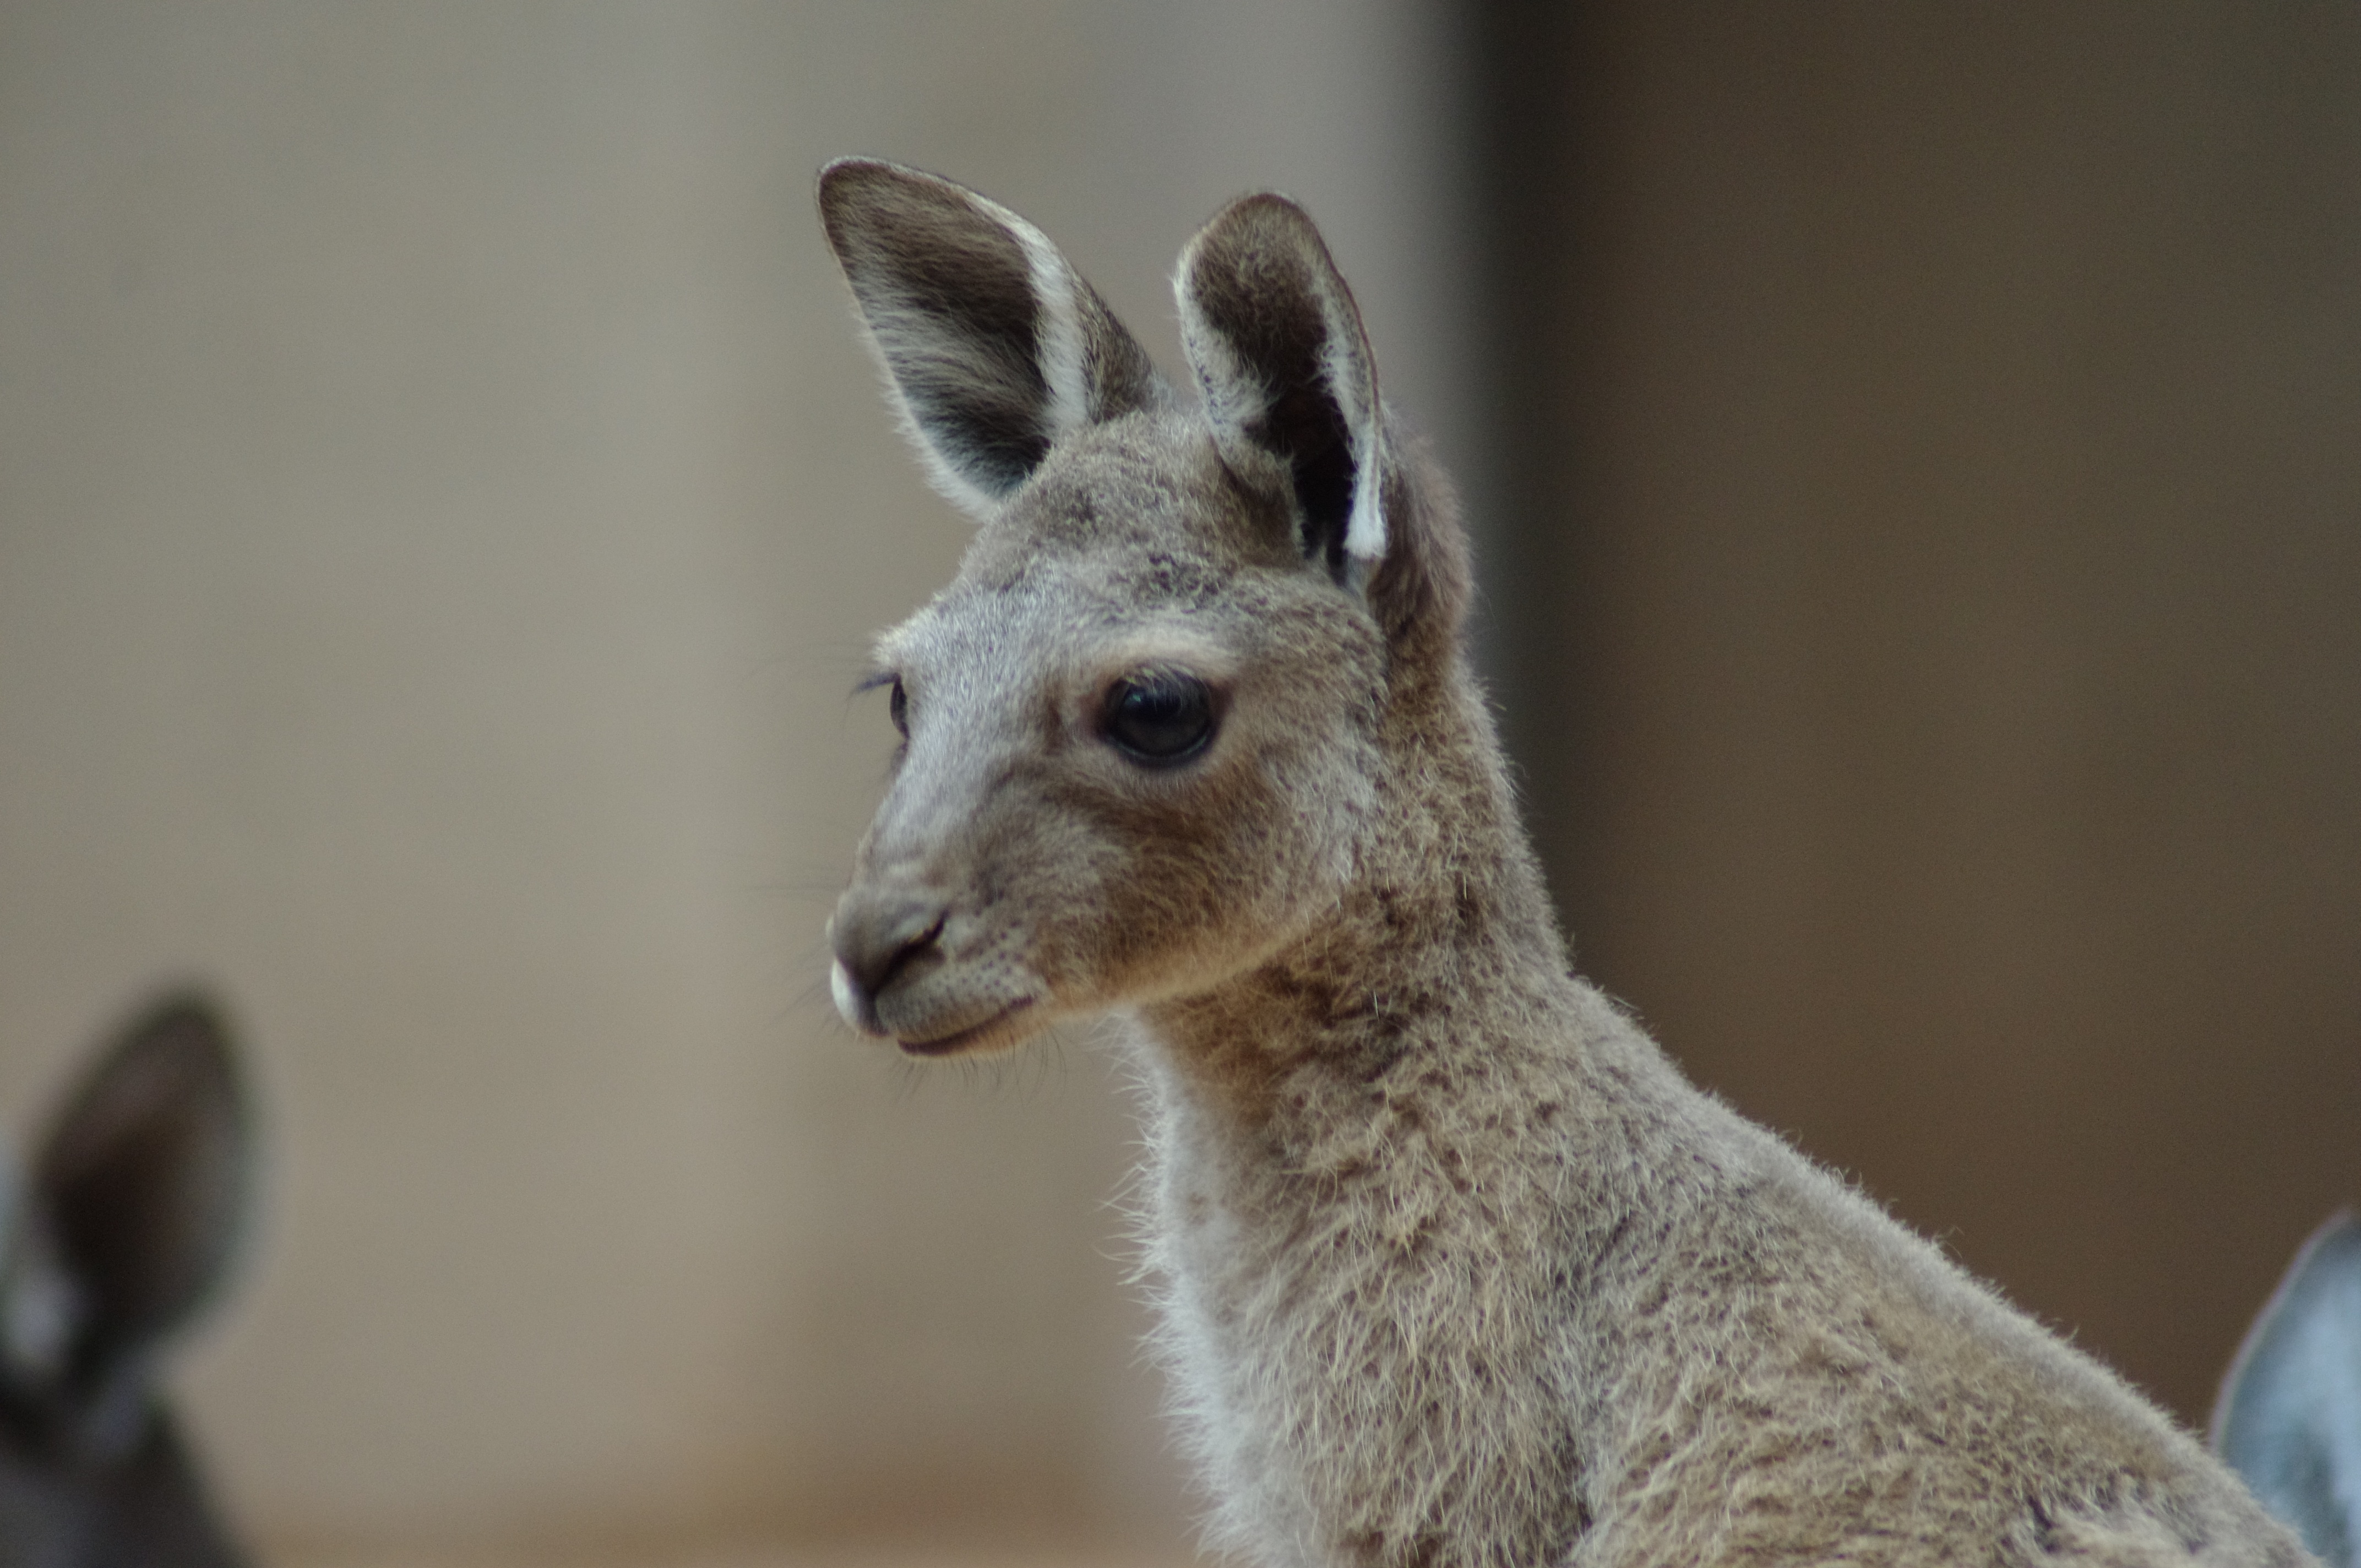
wildlife, zoo, mammal, fauna, kangaroo, vertebrate, marsupial, macropodidae, marsupials, young kangaroo